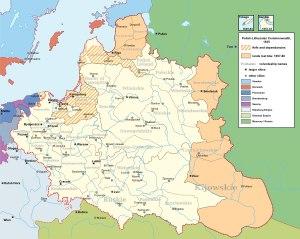
La guerre russo-polonaise de 1654-1667 est un conflit majeur entre le tsarat de Russie et la République des Deux Nations. Entre 1655 et 1660, la République des Deux Nations est aussi le théâtre de la Première guerre du Nord, c'est pourquoi cette période est connue en Pologne comme celle du Déluge. La République a tout d'abord essuyé des défaites, puis a regagné du terrain et la plupart de ses batailles. Cependant, son économie dévastée n'était pas en mesure de financer un si long conflit. Aux prises avec une crise intérieure et une guerre civile, la Pologne s'est vue forcée de signer une trêve. La guerre s'est soldée par un gain territorial substantiel pour les Russes et marque le début de l'ascension de la Russie en tant que grande puissance d'Europe de l'Est.